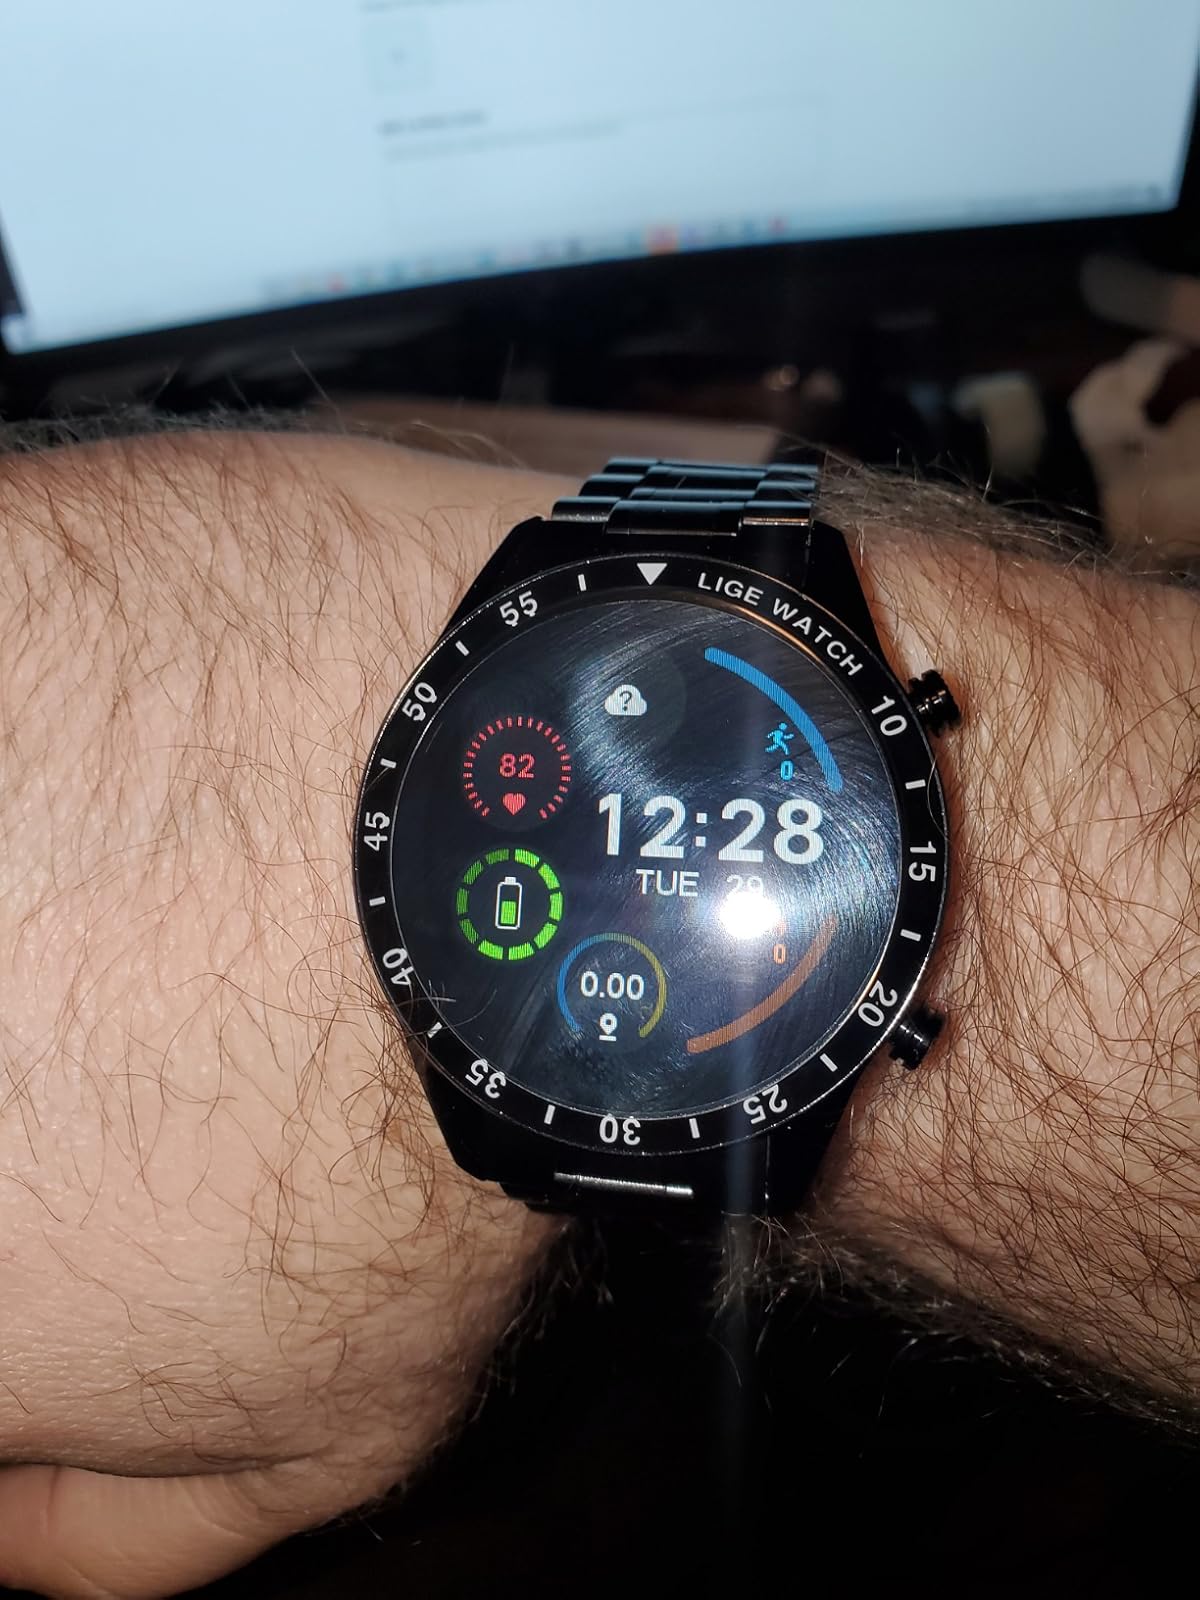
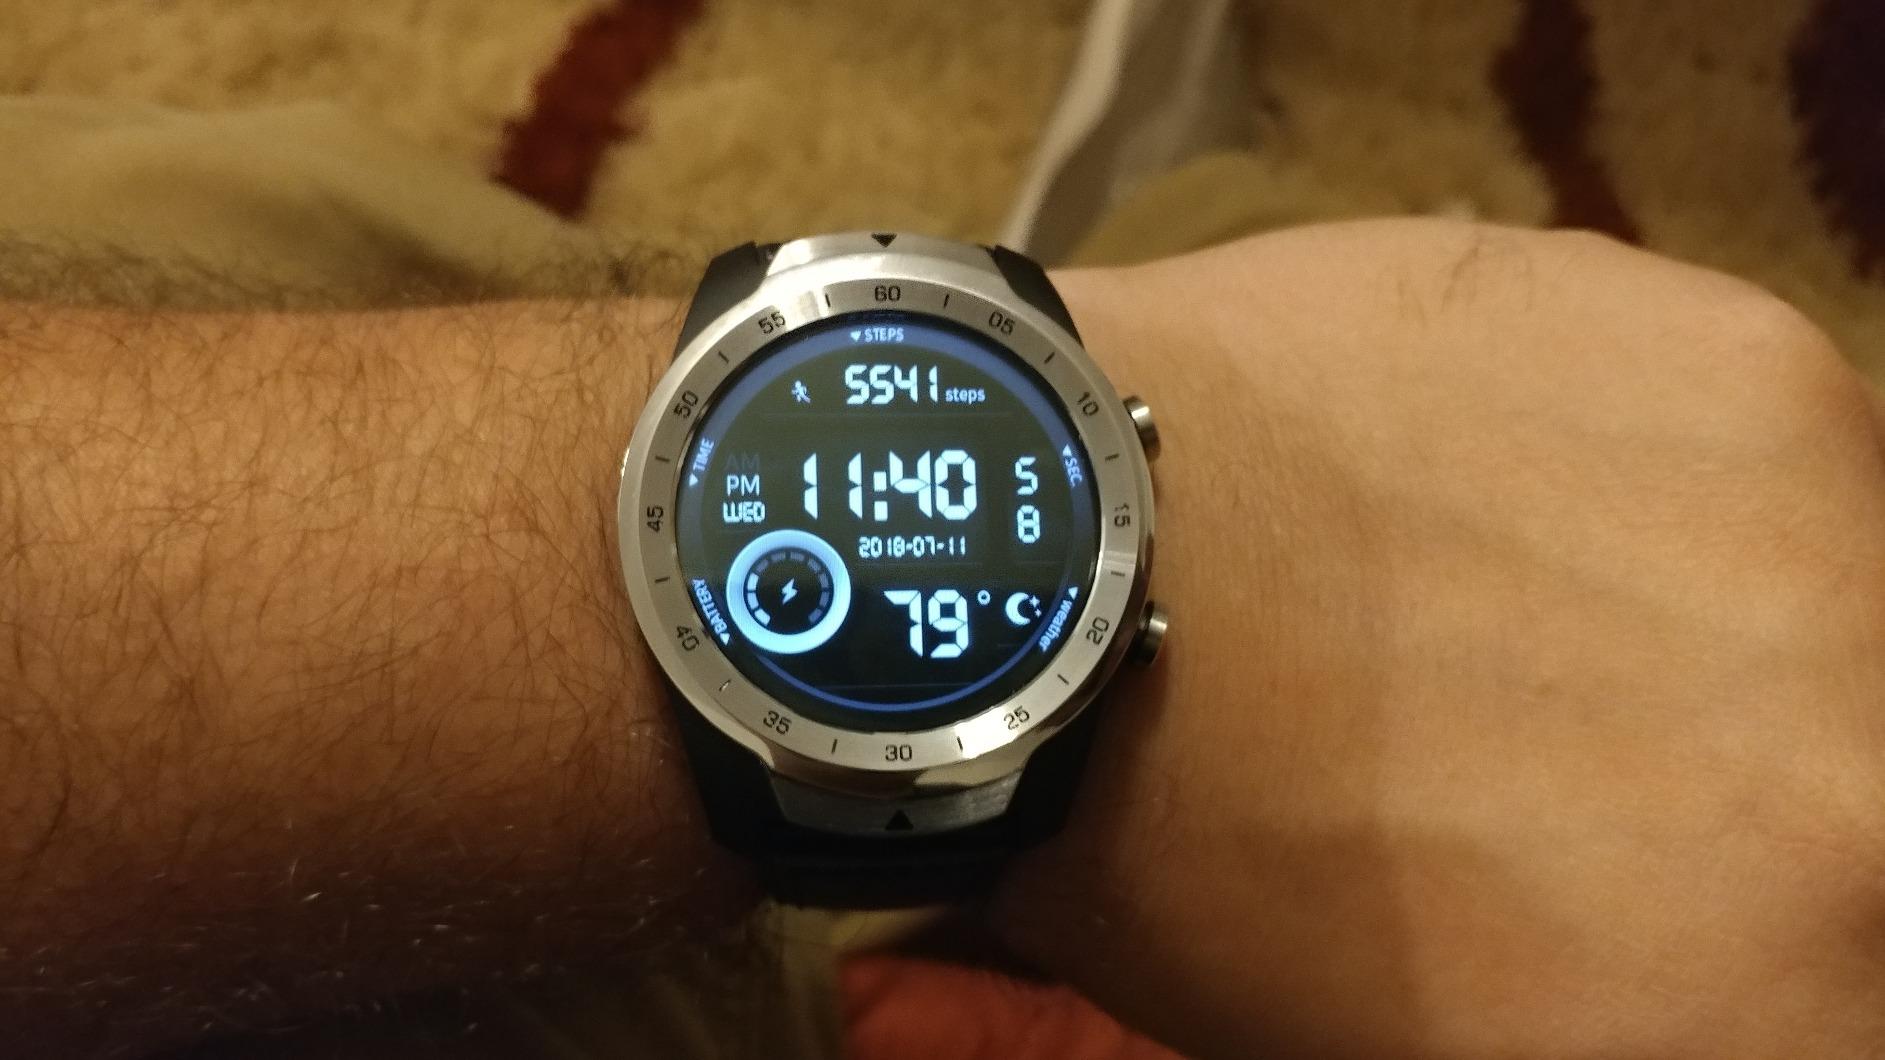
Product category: smartwatch
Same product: no